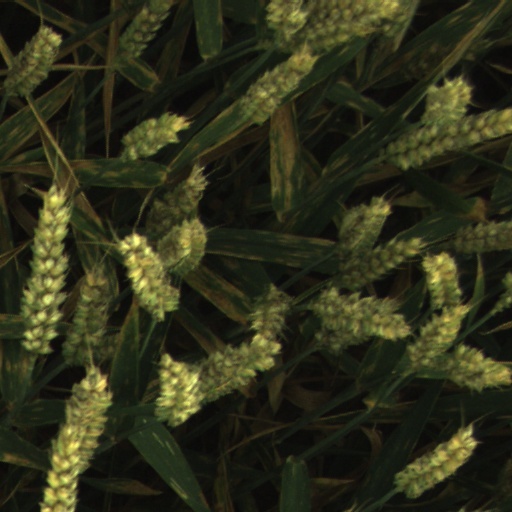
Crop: wheat